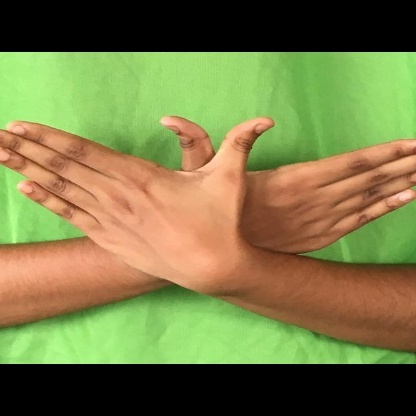
Mudra: Garuda